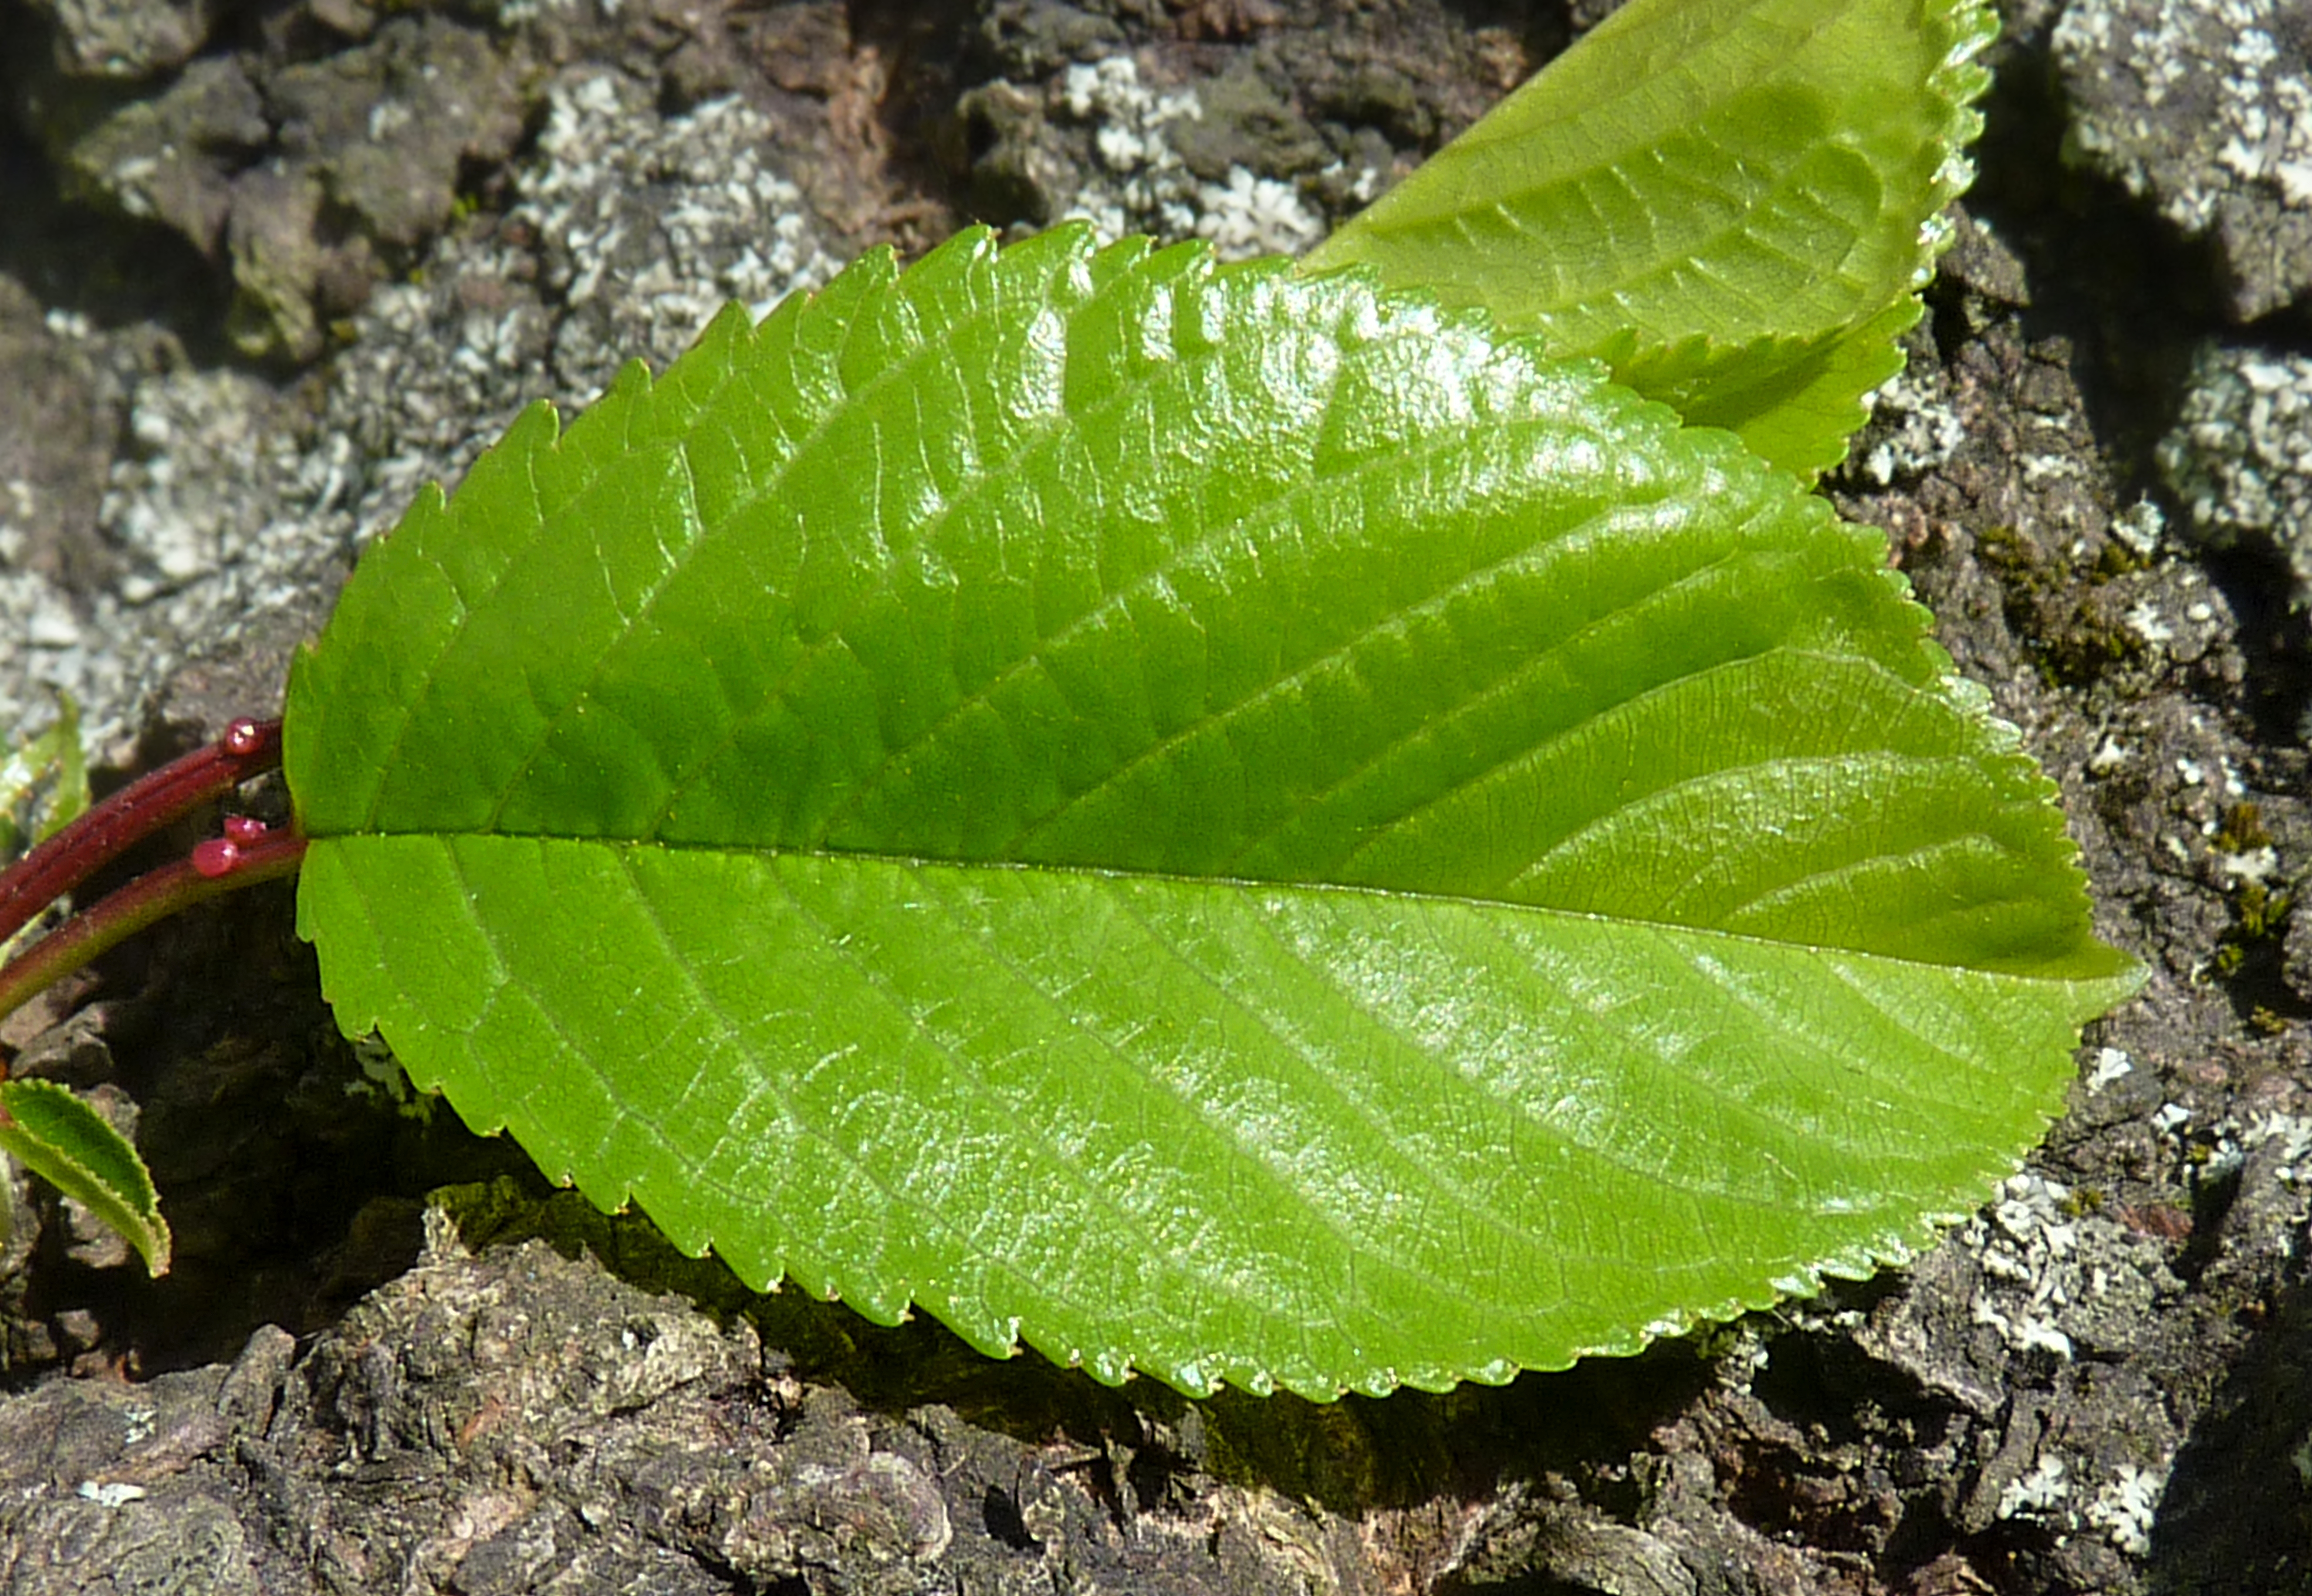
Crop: apple
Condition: healthy